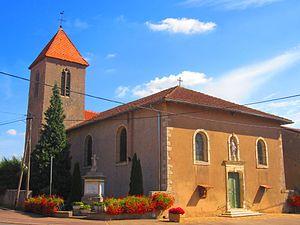
Eglise Saint-Epvre de Sailly-Achâtel
Sailly-Achâtel, est une commune française située dans le département de la Moselle, en région Grand Est.